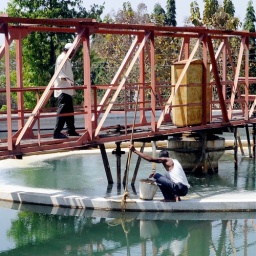
Men at work in the filtration plant behind Warrangal's water pumping station in Andhra Pradesh, India. Antony Robbins, February 2008.